Indian Ink Theatre Company

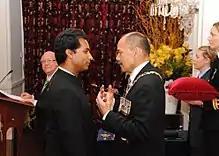
Jacob Rajan (left), at his investiture as a Member of the New Zealand Order of Merit, for services to theatre, by the governor-general, Sir Jerry Mateparae, on 23 May 2013

Indian Ink Theatre Company is a New Zealand theatre company founded by actor Jacob Rajan (b. 1966) and director/writer Justin Lewis (b. 1967). Founded in 1996, Indian Ink's first theatrical production was "Krishnan's Dairy", which went on to win the Chapman Tripp Award for Production of the Year (1997). The following year "Krishnan's Dairy" presented in the bigger theatre Downstage Theatre and was so popular the season was extended by five shows. Over the years Indian Ink's productions have been toured through New Zealand and overseas with presentations including "Krishnan's Dairy, The Candlestick Maker," and "The Pickle King." Its most recent production is "Dirty Work: An Ode to Joy" (2023).